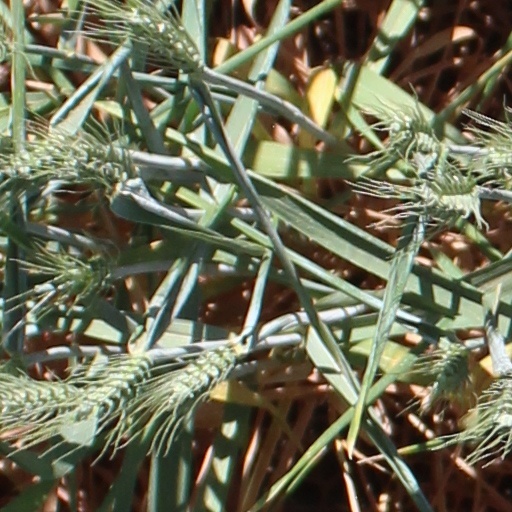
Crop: wheat